Josh Saunders

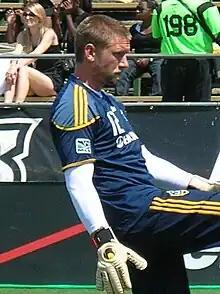
Saunders with Los Angeles Galaxy in 2010

Josh Saunders (born March 2, 1981) is a former professional footballer who played as a goalkeeper in Major League Soccer. Born in the metropolitan United States, he represented Puerto Rico at international level.